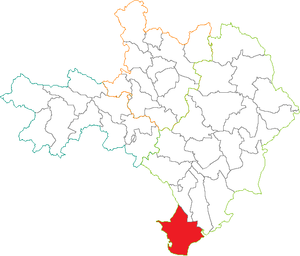
Situation du canton dans le département du Gard (France)
Le canton d’Aigues-Mortes est une division administrative du département du Gard, dans l’arrondissement de Nîmes.